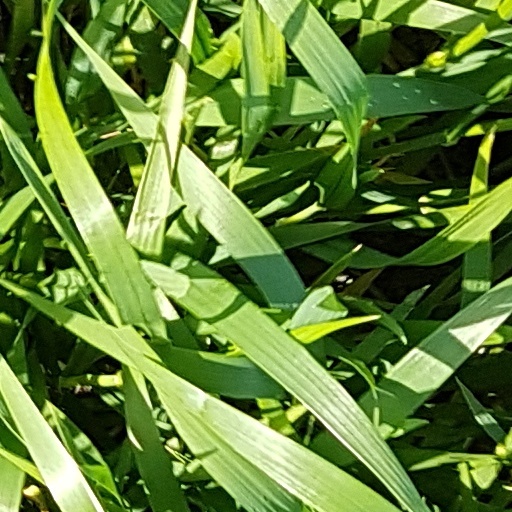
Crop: wheat